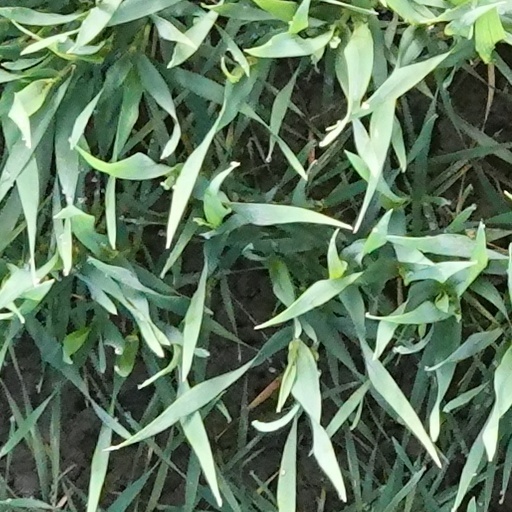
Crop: wheat